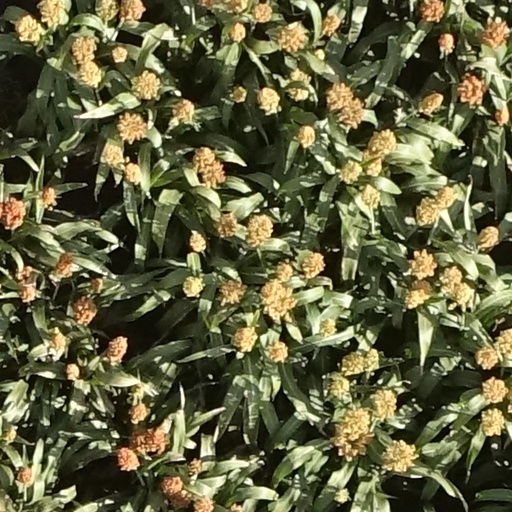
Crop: sorghum